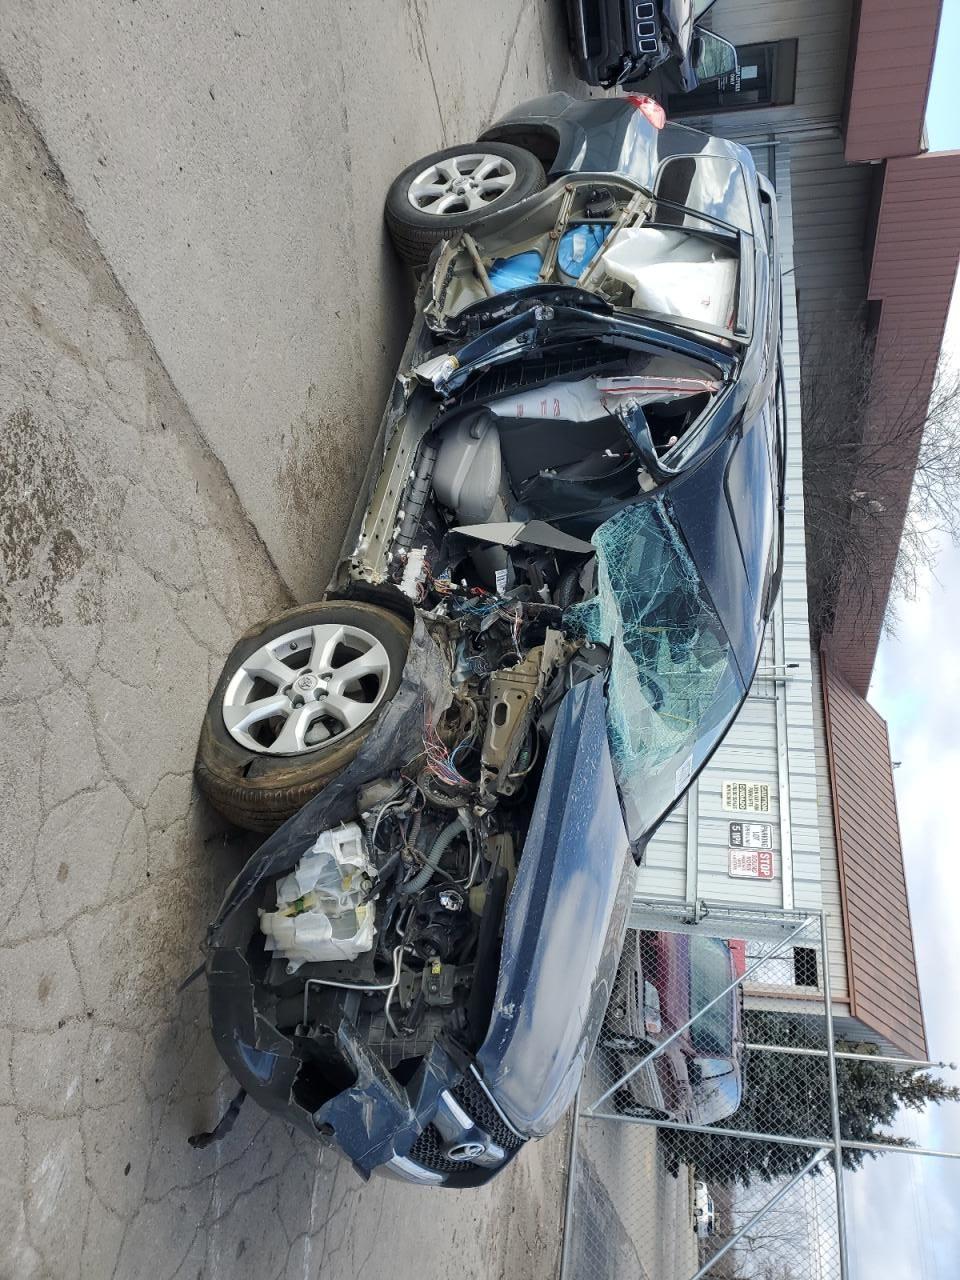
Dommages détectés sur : plaque d'immatriculation avant, pare-choc avant, feu avant droit, feu avant gauche, capot, pare-brise avant, aile avant droite, porte avant droite, porte avant gauche, porte arrière droite, porte arrière gauche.
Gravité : majeur